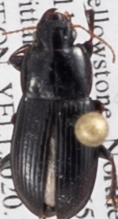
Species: Harpalus opacipennis
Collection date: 2018-06-28
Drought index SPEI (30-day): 0.814
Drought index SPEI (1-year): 2.09
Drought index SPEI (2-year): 1.106